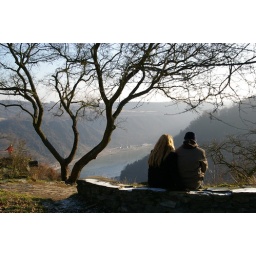
Best seating in the house at the Lorelei overlooking the Rhine river where Das Rheingold still lies hidden :-)